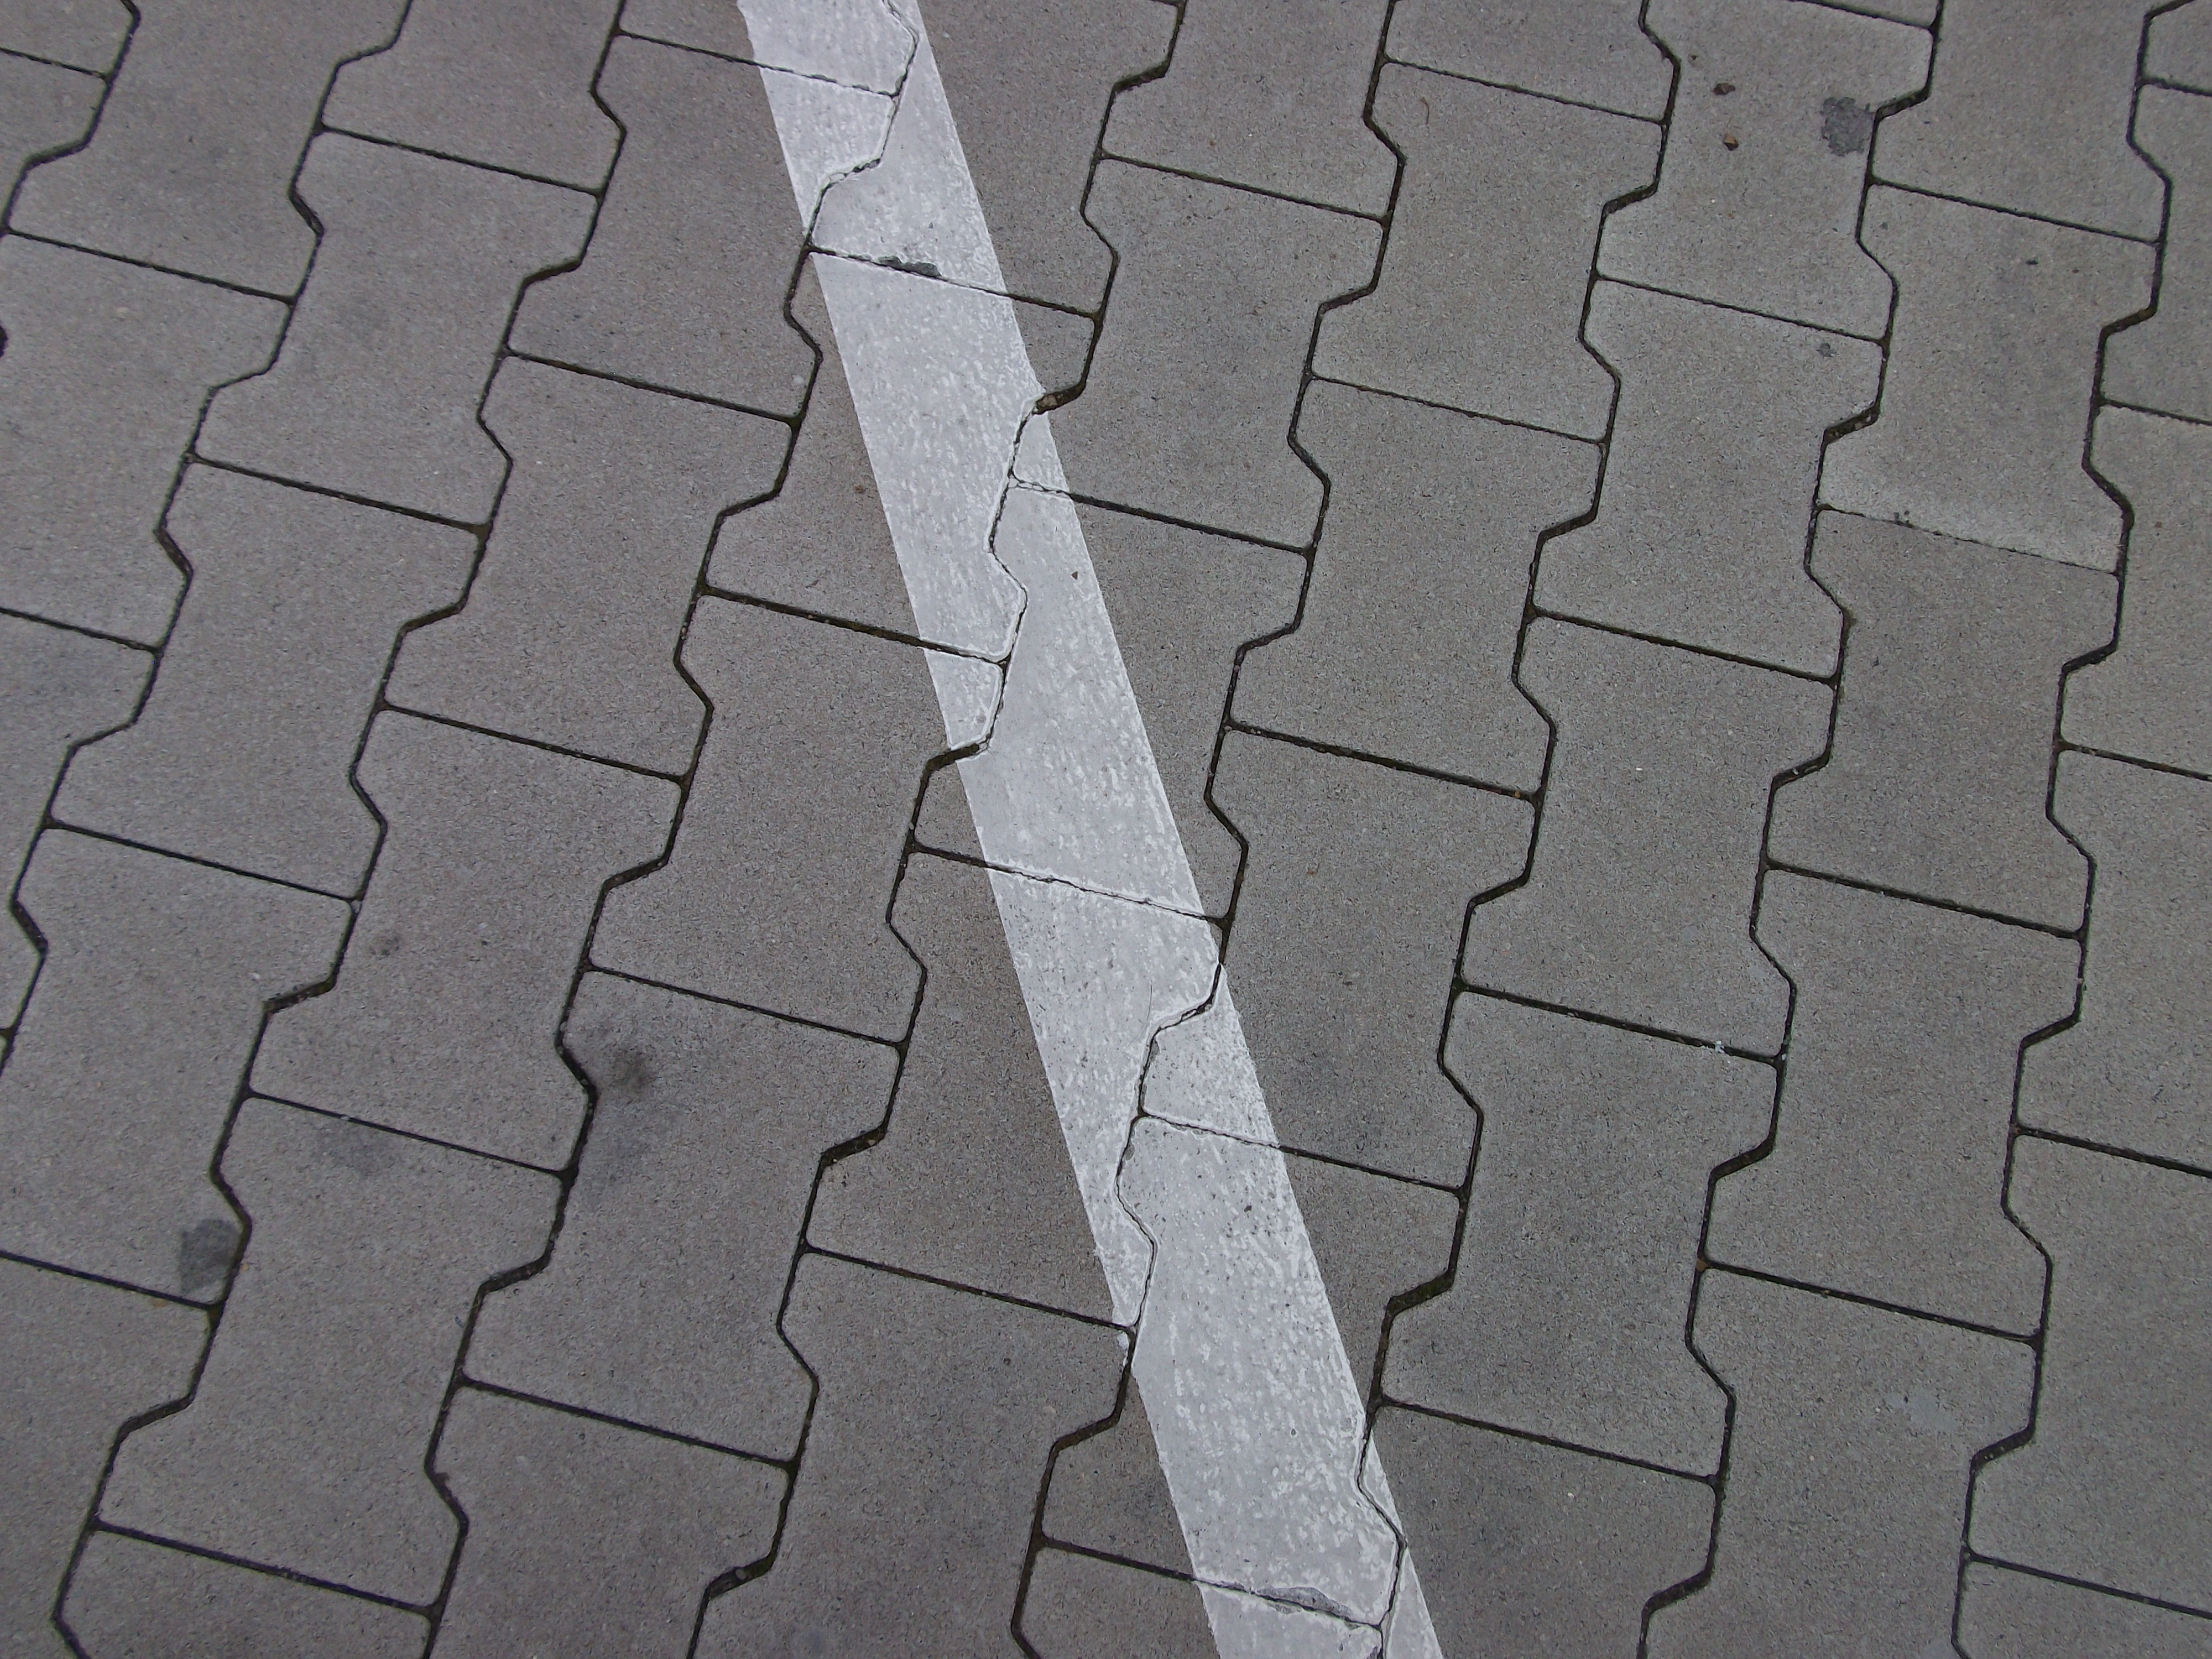
ground, wheel, floor, roof, cobblestone, parking, asphalt, pattern, line, soil, tile, material, tire, circle, lines, diagonal, cobblestones, oblique, tread, flooring, road surface, outdoor structure, automotive tire, tire care